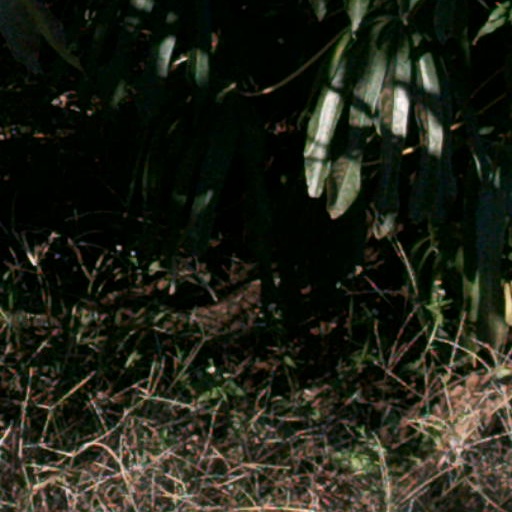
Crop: cassava